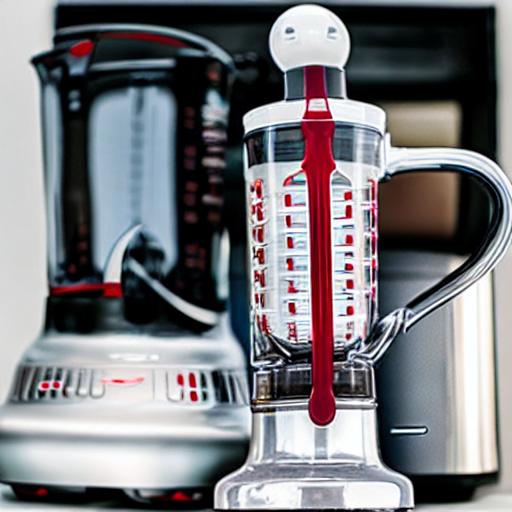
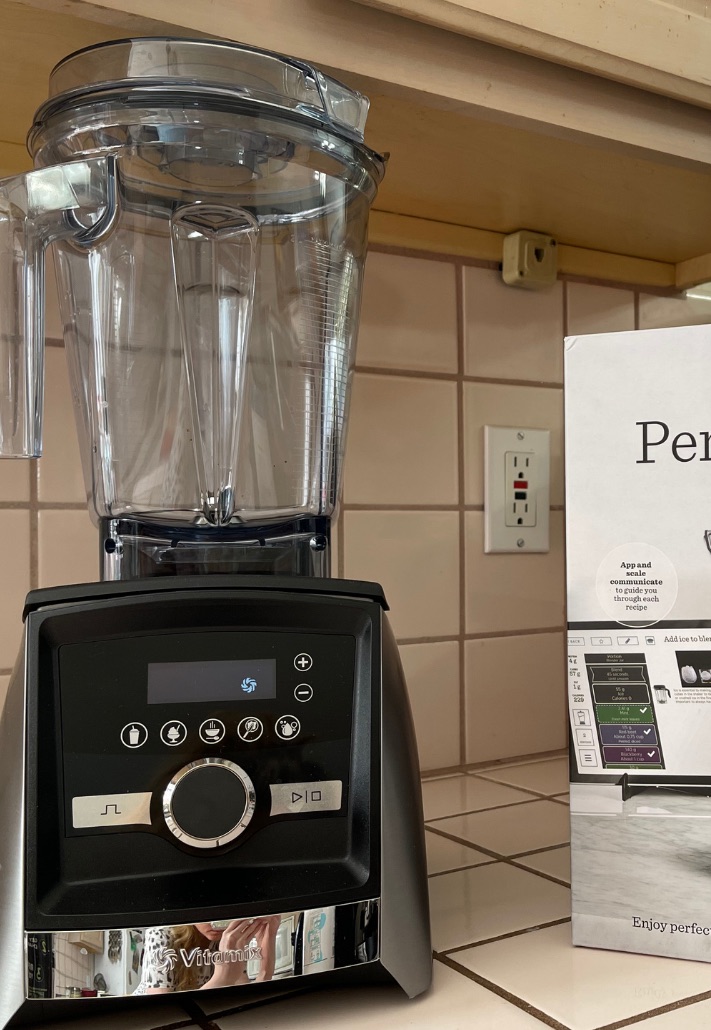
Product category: items_blender
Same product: no